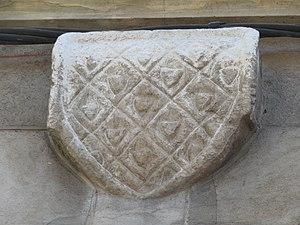
Écusson en Façade de la demeure des seigneurs de Villeneuve, Vence, Alpes-Maritimes, France.
Romée, Romieu de Villeneuve, baron de Vence, né vers 1170 et mort vers 1250, est un connétable et grand sénéchal de Provence.
La famille de Villeneuve est une famille de la noblesse française d'extraction chevaleresque sur preuves de 1240.